Last battle of Bismarck

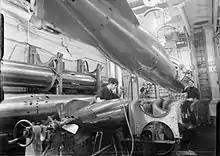
The torpedo room in the bows of HMS "Rodney". The battleship was equipped with 24.5 inch torpedoes, the heaviest torpedo in the Royal Navy inventory. One torpedo is being loaded into a tube, whilst another is being lowered into its cradle. "Rodney" fired a total of 10 torpedoes at "Bismarck."

By around 09:31 all of "Bismarck"s four main battery turrets were out of action. With the ship no longer able to fight back, First Officer Hans Oels, the senior surviving officer, then issued the order to scuttle the ship – for all damage control measures to cease, for all the watertight doors to be opened, for the engine-room personnel to prepare scuttling charges, and for the crew to abandon ship. Oels moved through the ship, repeating these orders to all he met, until around 10:00 when a shell from "King George V" penetrated the upper citadel belt and exploded in the ship's aft canteen, killing Oels and about a hundred others. Gerhard Junack, the senior surviving engineering officer, ordered his men to set the demolition charges with a 9-minute fuse. The engine-room intercom system had broken down, so Junack sent a messenger to find Oels and confirm the order to detonate the charges. The messenger never returned, so Junack primed the charges and ordered the engineering crew to abandon ship.